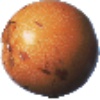
Label: granadilla